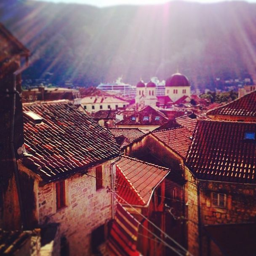
is a charming city to visit during a cruise .